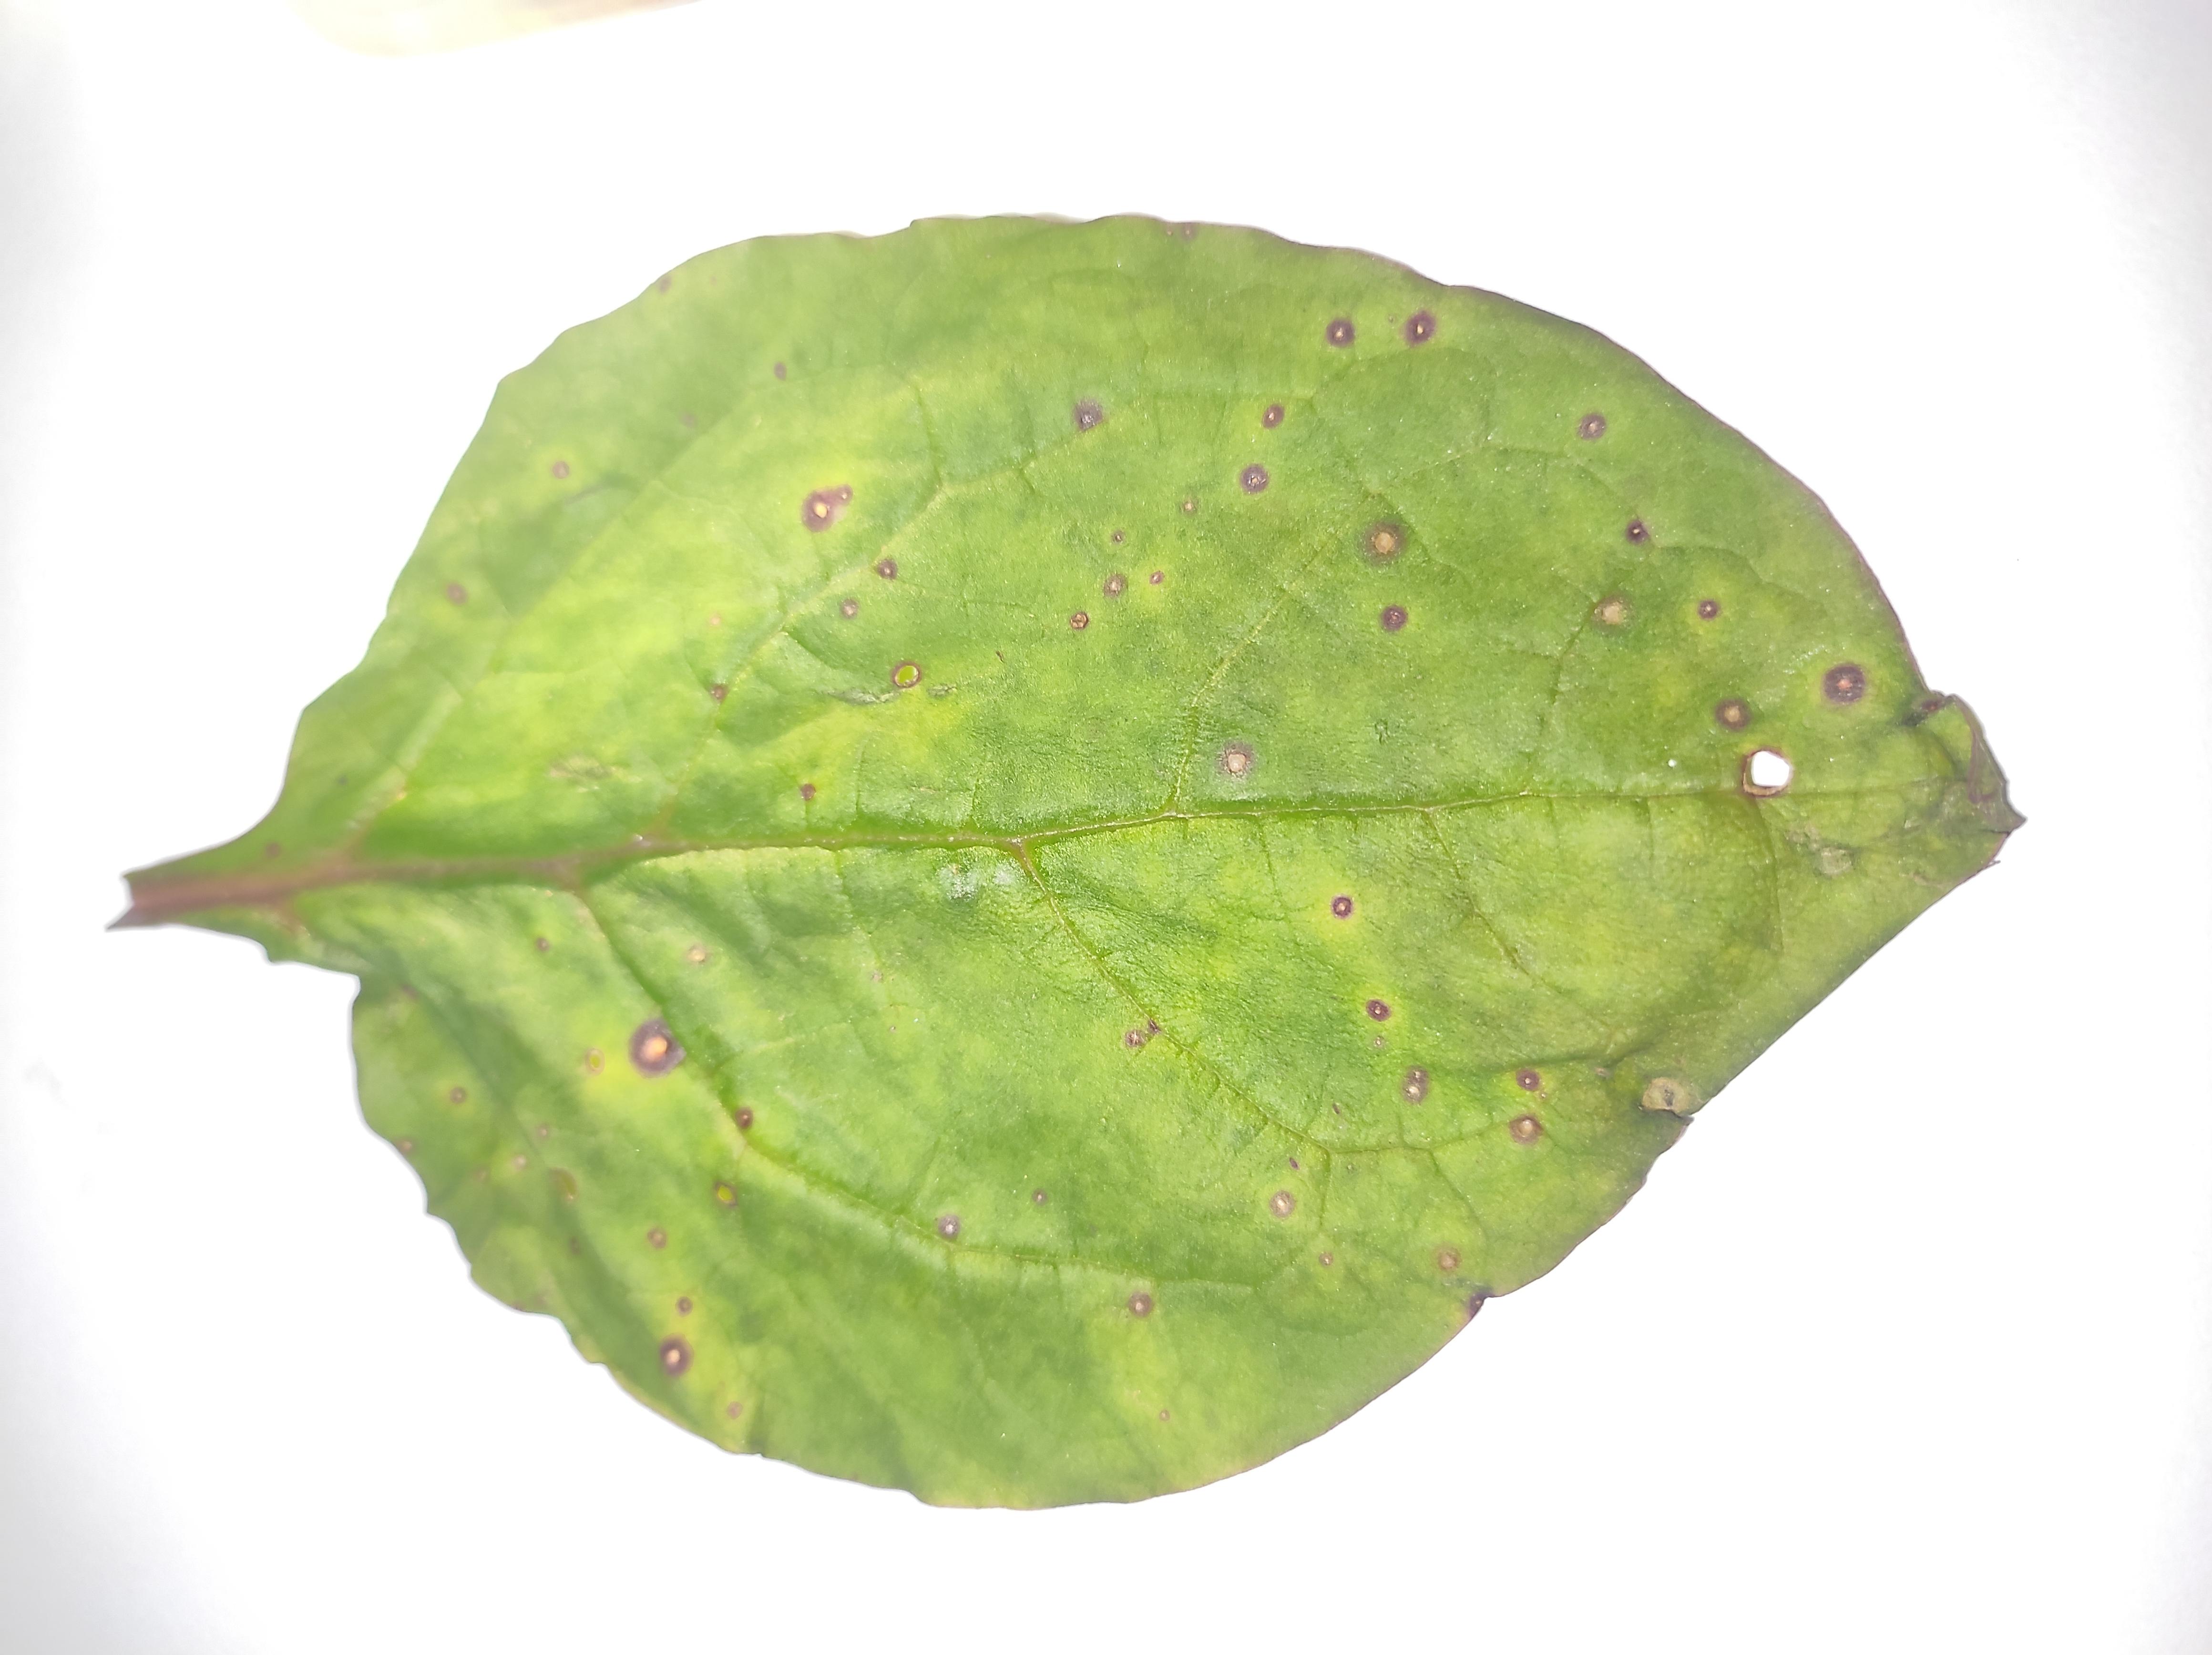
Label: anthracnose_leaf_spot